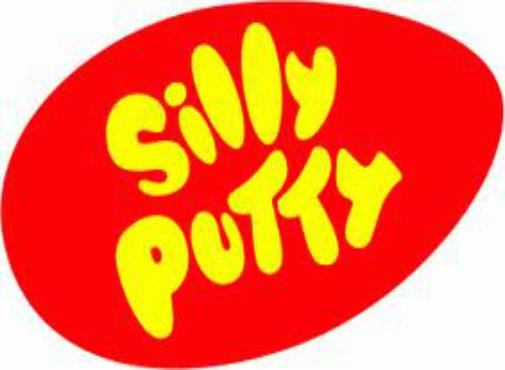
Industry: Leisure